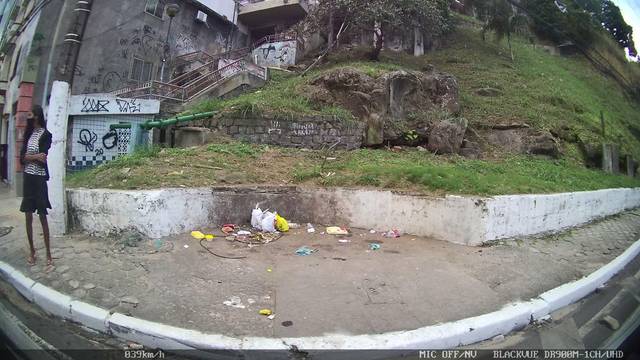
Region: Brazil
Coordinates: -20.32, -40.328